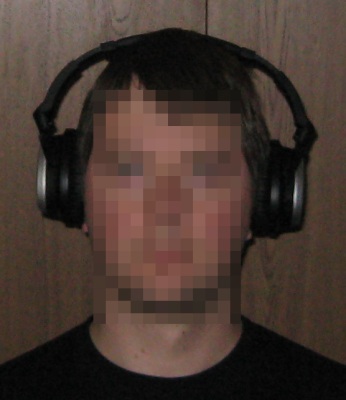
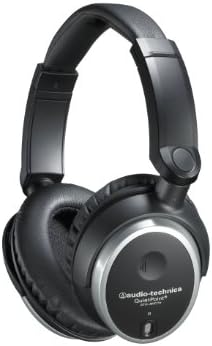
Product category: headphones
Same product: yes